Charles Brook (philanthropist)

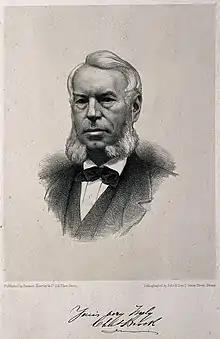
Portrait. Credit: Wellcome Library

Brook was born 17 November 1814, in Upperhead Row, Huddersfield, West Riding of Yorkshire, England. His father, James Brook, was member of the large banking and cotton-spinning firm of Jonas Brook Brothers at Meltham.